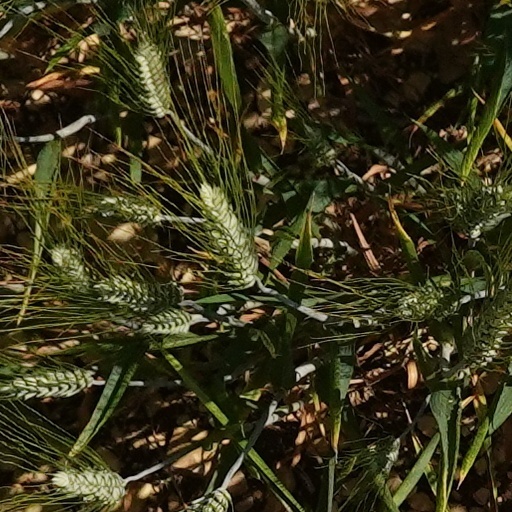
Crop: wheat